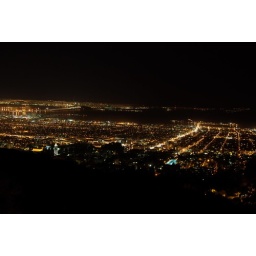
Encompassing a wide swath, you can see out to the golden gate bridge in this picture as well.